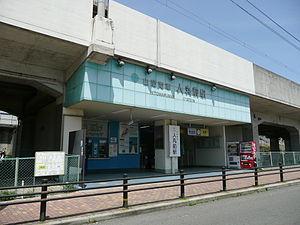
La gare d'Hitomarumae est une gare ferroviaire localisée dans la ville d'Akashi, dans la préfecture de Hyōgo au Japon. La gare est exploitée par la compagnie Sanyo Electric Railway, sur la ligne principale Sanyō. Le numéro de la gare est SY 16.